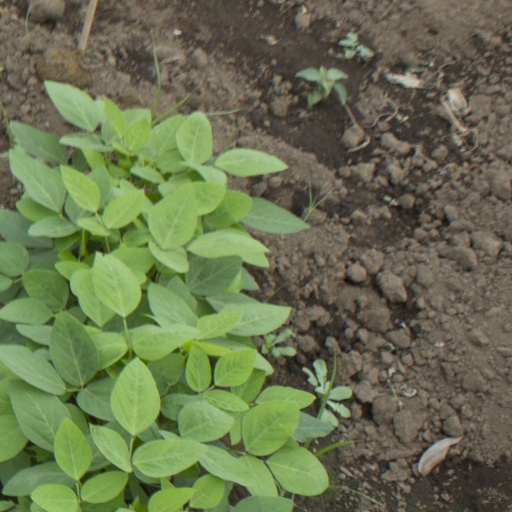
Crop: soybean